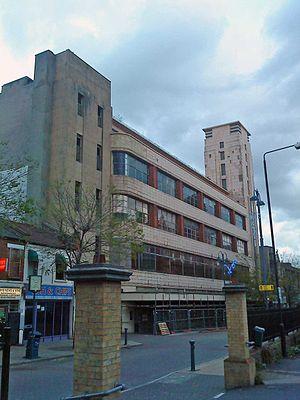
Woolwich est une ville de la banlieue de Londres située sur la berge sud de la Tamise. C'est le lieu de la fondation du Royal Arsenal en 1691 et du Arsenal FC en 1886. C'est une partie de la banlieue, qui faisait historiquement une partie du Kent. Le quartier de Woolwich est aussi connu de façon formelle comme la "paroisse de Woolwich" ou "Woolwich Sainte Marie", qui est ainsi devenu une portion de la zone métropolitaine de Londres au milieu du XIXᵉ siècle. Elle fut absorbée par le Comté de Londres en 1889. En 1965, la plus grande partie du la banlieue de Woolwich devint une partie de la Banlieue Royale de Greenwich, alors que North Woolwich sur l'autre berge de la Tamise, qui était rattaché autrefois à l'Essex voisin, constitue une partie de Newham, et est considéré actuellement comme séparé de Woolwich. Il y est relié par le tunnel pour piétons de Woolwich.